El Sol Latino

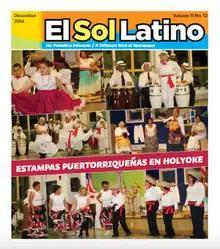

El Sol Latino ("The Latin Sun") is a monthly bilingual newspaper published by El Coquí Media Group of Amherst, Massachusetts, primarily in English and Spanish. Though published in Amherst, the newspaper's content additionally covers news in Holyoke, Springfield, and Hartford extensively as the paper's primary focus is news and advocacy in the greater Puerto Rican community. Founded in 2004, the paper was started by Manuel Frau Ramos, a former professor of education at the University of Massachusetts Amherst, as well as the University of Puerto Rico.